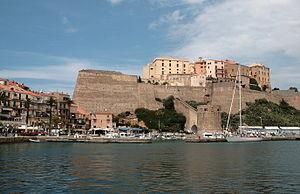
Calvi ( Haute-Corse) - France, le port et la citadelle. Corsu: Calvi (Corsica suprana) - Francia, u portu è u citatella.